John Paton Davies Jr.

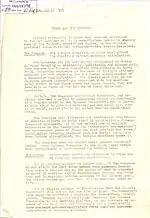
Report by Davies from January 4, 1945, warning of Russian influence over Chinese Communists. Page Two and Page Three

After Stilwell's recall, Davies served briefly under General Albert Coady Wedemeyer and also General Patrick J. Hurley. The last three months of 1944 were to prove his last in China, as Davies found himself increasingly at odds with Hurley, who was appointed acting ambassador to China in mid-November. The main point of contention between the two men was their views on the future of China. Hurley advocated for a unified government of Communists and Nationalists with Generalissimo Chiang Kai-shek at its head. Davies, meanwhile, believed not only that was a coalition impossible to form but also that Chiang's regime was ultimately a dead end for American policy in China. Also, Davies believed that the Communists were the future of China.